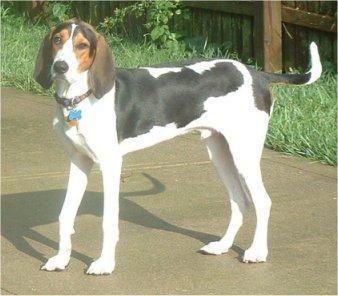
Walker_hound